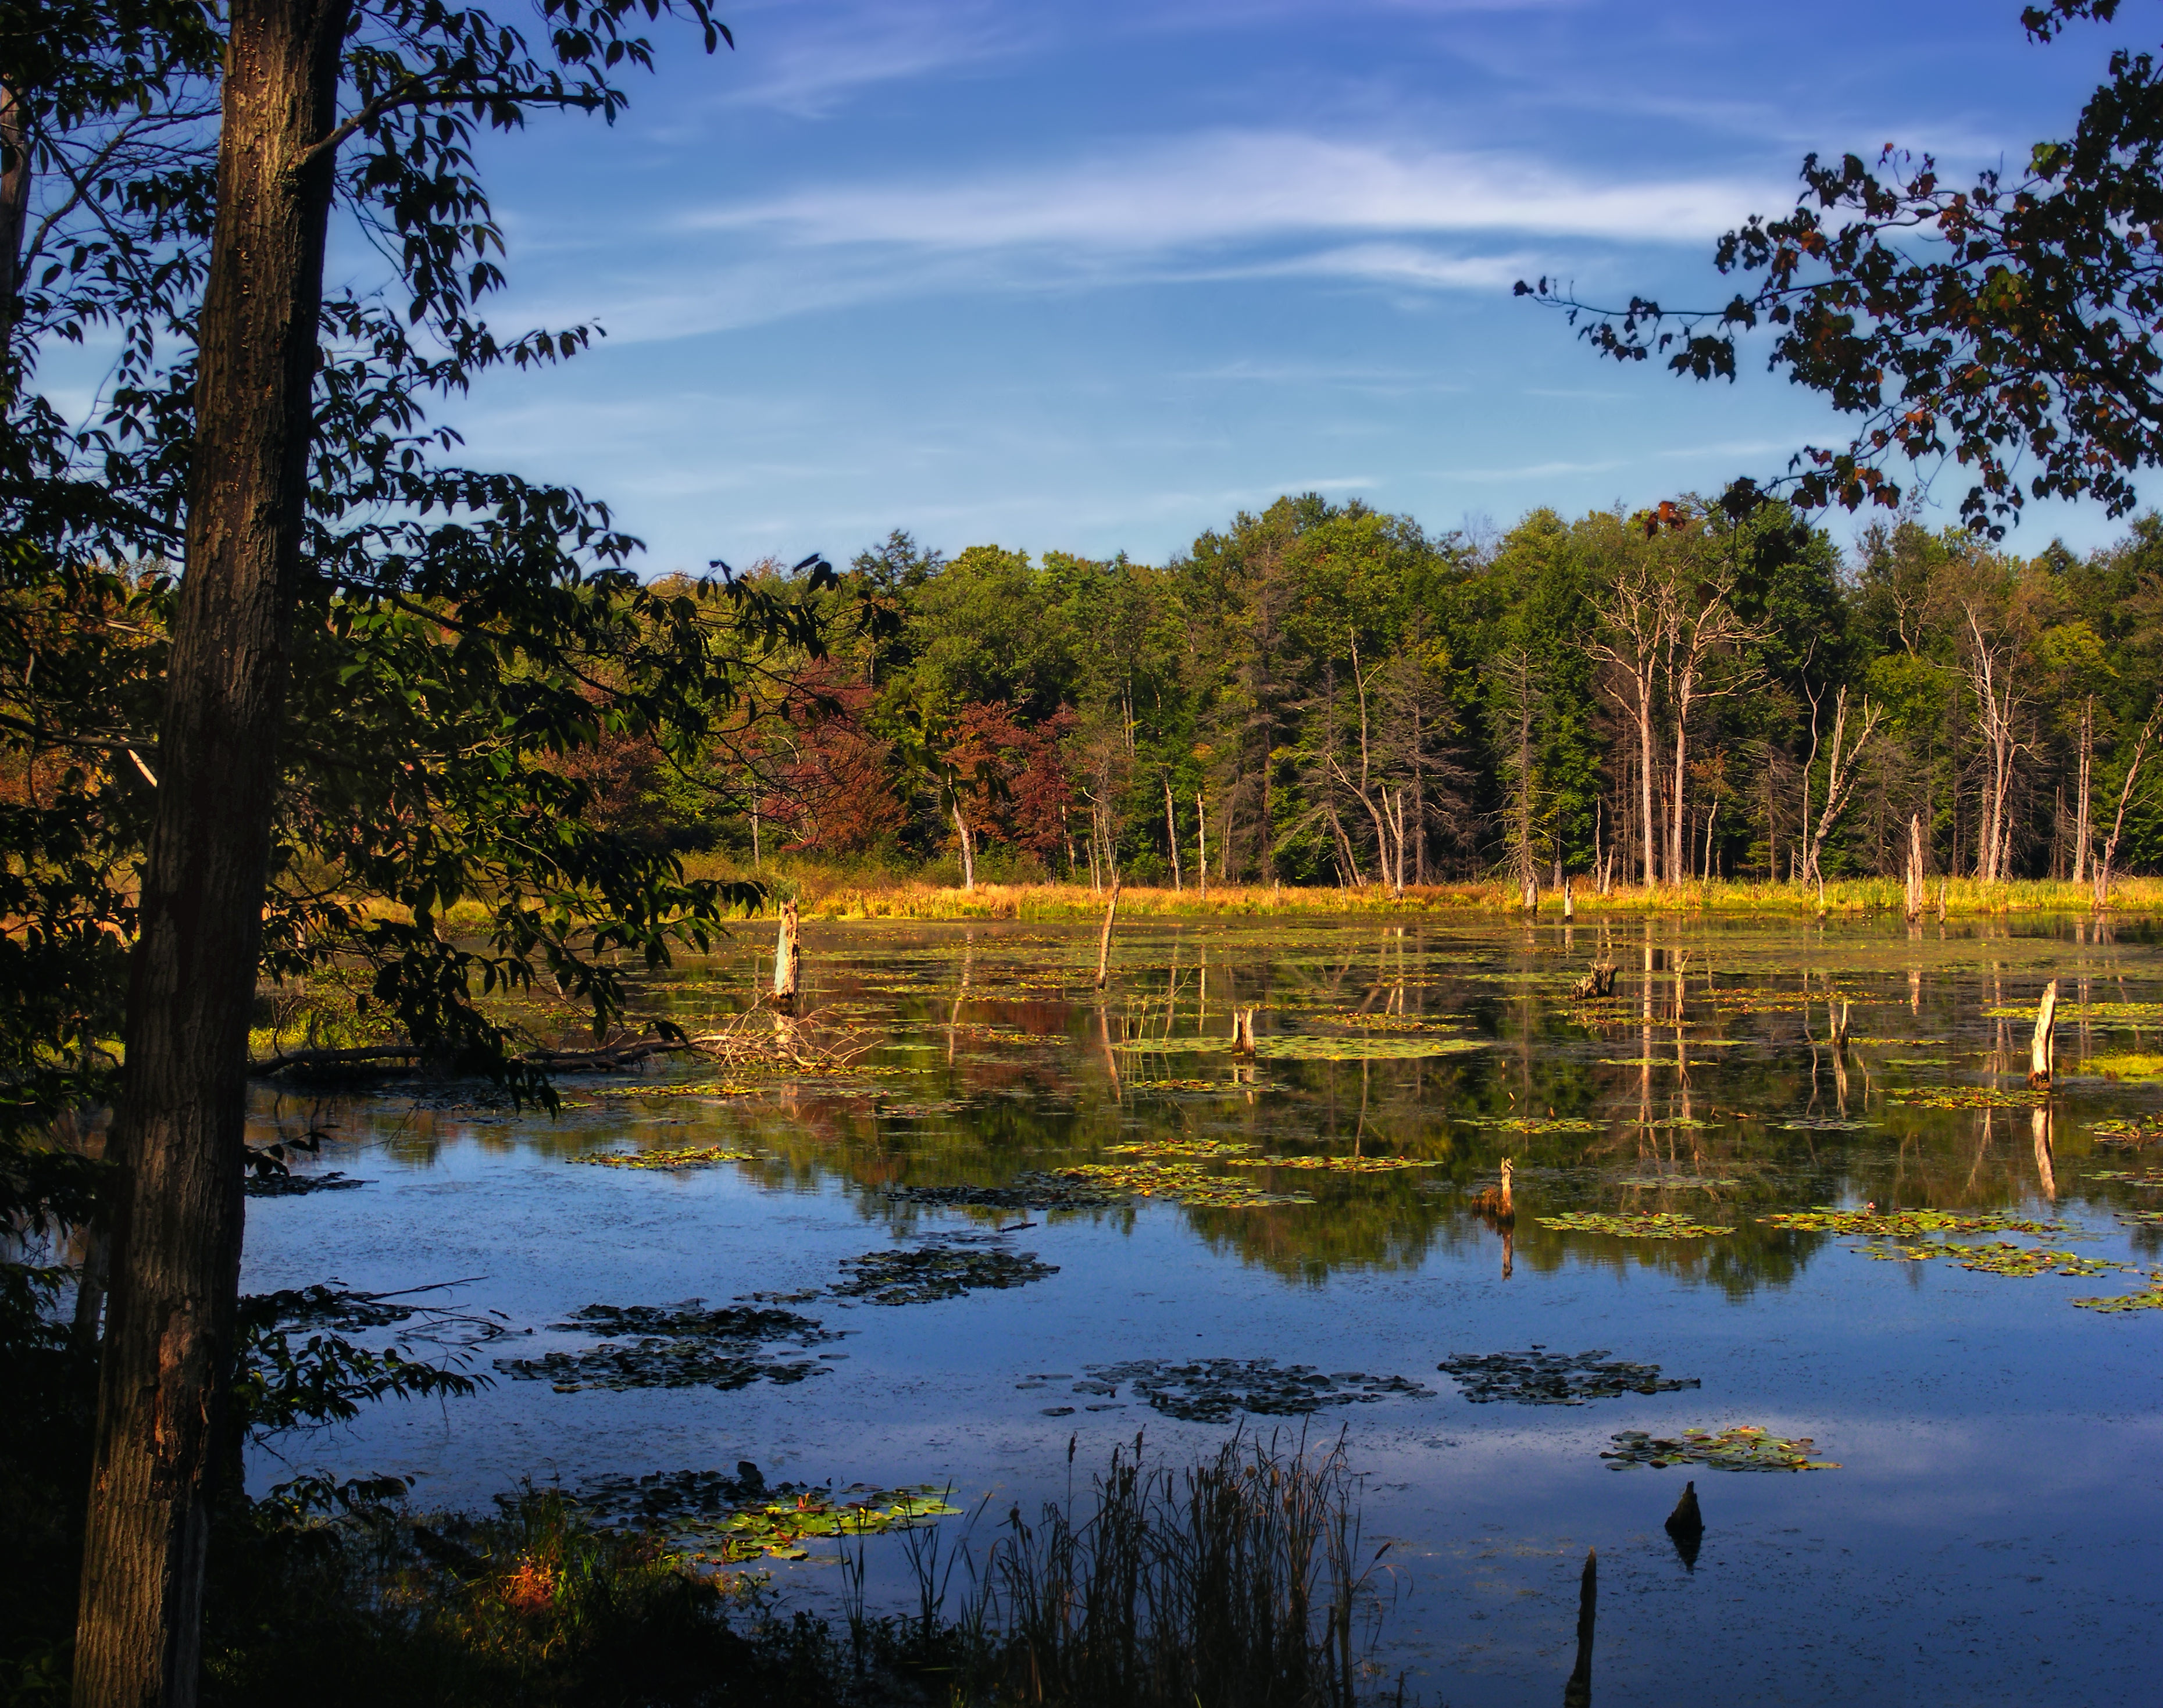
landscape, tree, water, nature, forest, marsh, swamp, wilderness, plant, hiking, morning, leaf, lake, river, pond, reflection, autumn, park, season, body of water, trees, creativecommons, coniferous, deciduous, wetland, lowlight, pennsylvania, natureconservancy, patnc, endlessmountains, oldgrowthforest, susquehannacounty, woodland, habitat, dimocktownship, natural environment, woody plant